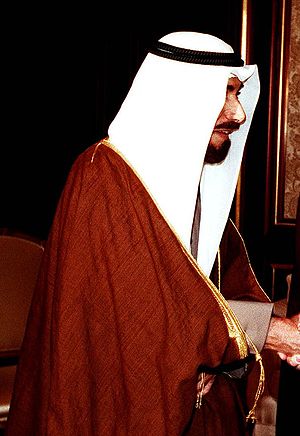
Jaber al-Ahmad al-Jaber al-Sabah
Jaber al-Ahmad al-Jaber al-Sabah
Jaber III al-Ahmad al-Jaber as-Sabah af as-Sabah dynastiet var emir af Kuwait fra 31. december 1977 til sin død. Han var gift mindst fire gange og har et stort antal børn.